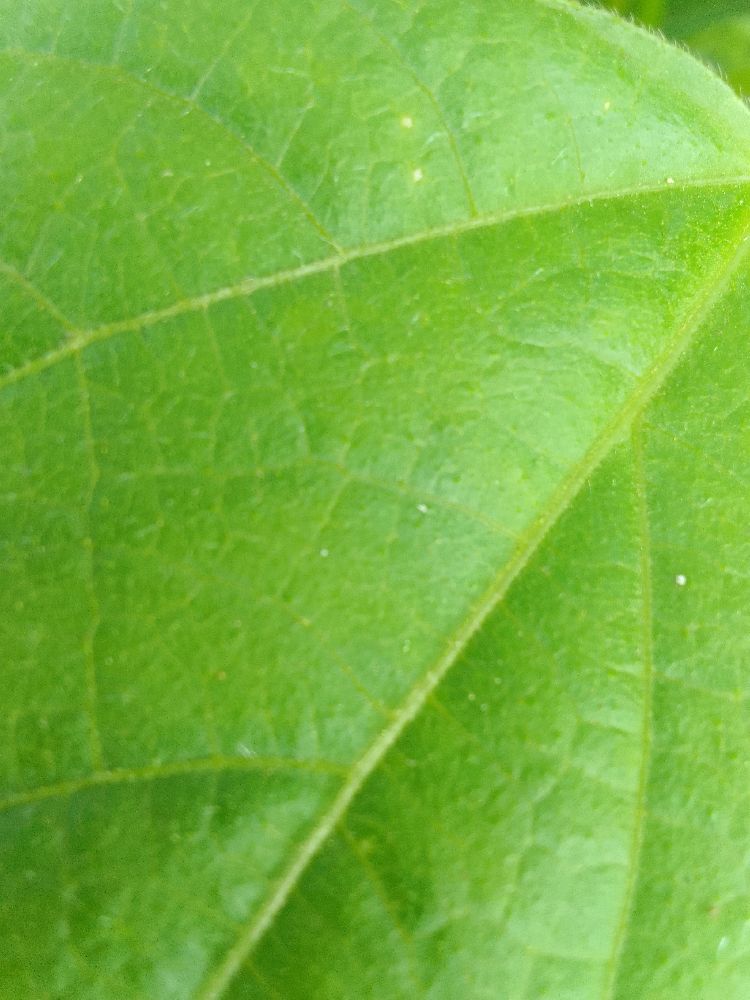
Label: healthy